Cape Hay

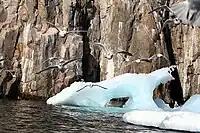
View of Cape Hay in the High Arctic.

Cape Hay is an uninhabited headland on Bylot Island in the Qikiqtaaluk Region of Nunavut, Canada. It is located at the island's northwestern tip, protruding into Lancaster Sound. The Wollaston Islands are offshore.